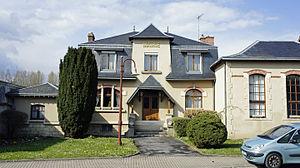
La Mairie de Muizon.